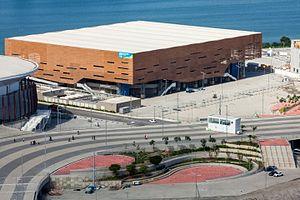
Les compétitions masculine et féminine de handball aux Jeux olympiques d'été de 2016 organisées à Rio de Janeiro, ont lieu du 6 au 21 août 2016.
La Future Arena est un équipement sportif temporaire situé à Barra da Tijuca à Rio de Janeiro au Brésil qui est utilisé pour la compétition de handball aux Jeux olympiques d'été de 2016 et de goalball. Le tirage au sort des compétitions de handball s'y est déroulé le 29 avril, il s'est ensuivi l'inauguration les 30 avril et 1ᵉʳ mai 2016.
Les Jeux olympiques d'été de 2016 ont été célébrés en 2016 à Rio de Janeiro, au Brésil. Le lieu de la compétition a été choisi le 2 octobre 2009 et annoncé par Jacques Rogge, lors de la 121ᵉ session du Comité international olympique, qui se tenait à Copenhague, au Danemark.